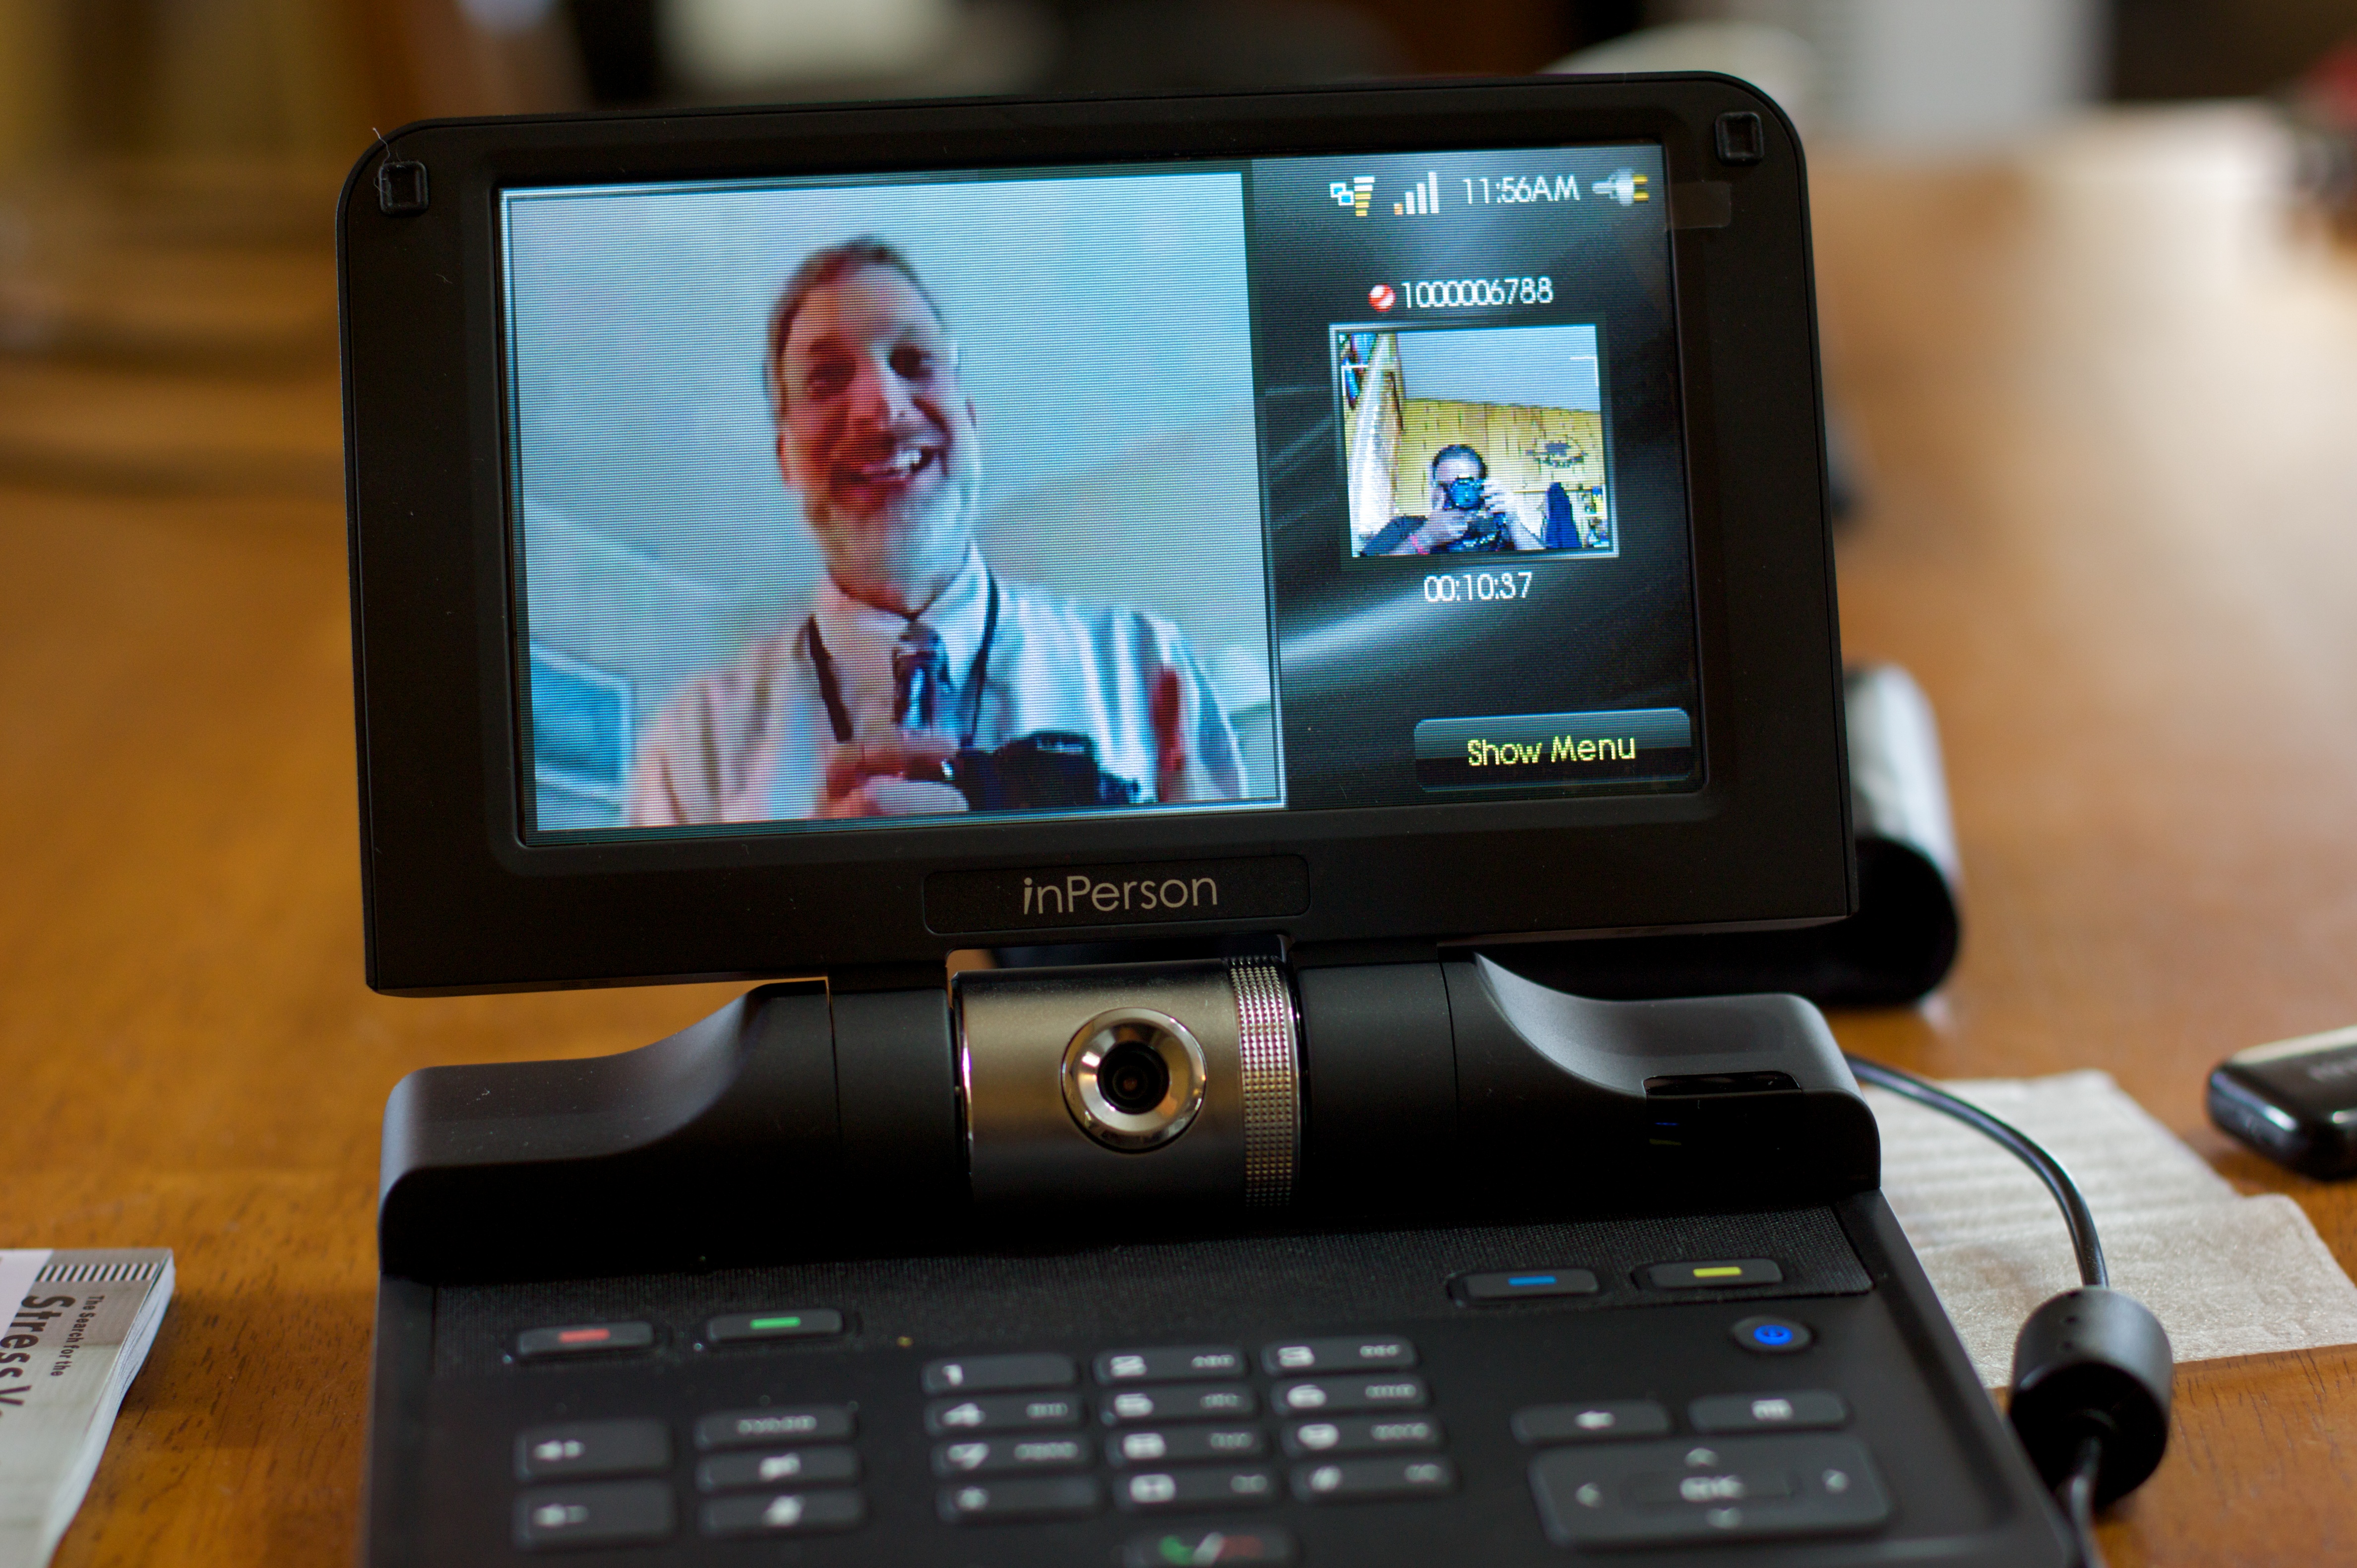
laptop, technology, gadget, television, mobile phone, electronics, image, multimedia, editing, desktop computer, personal computer, computer monitor, electronic device, computer hardware, personal computer hardware, display device